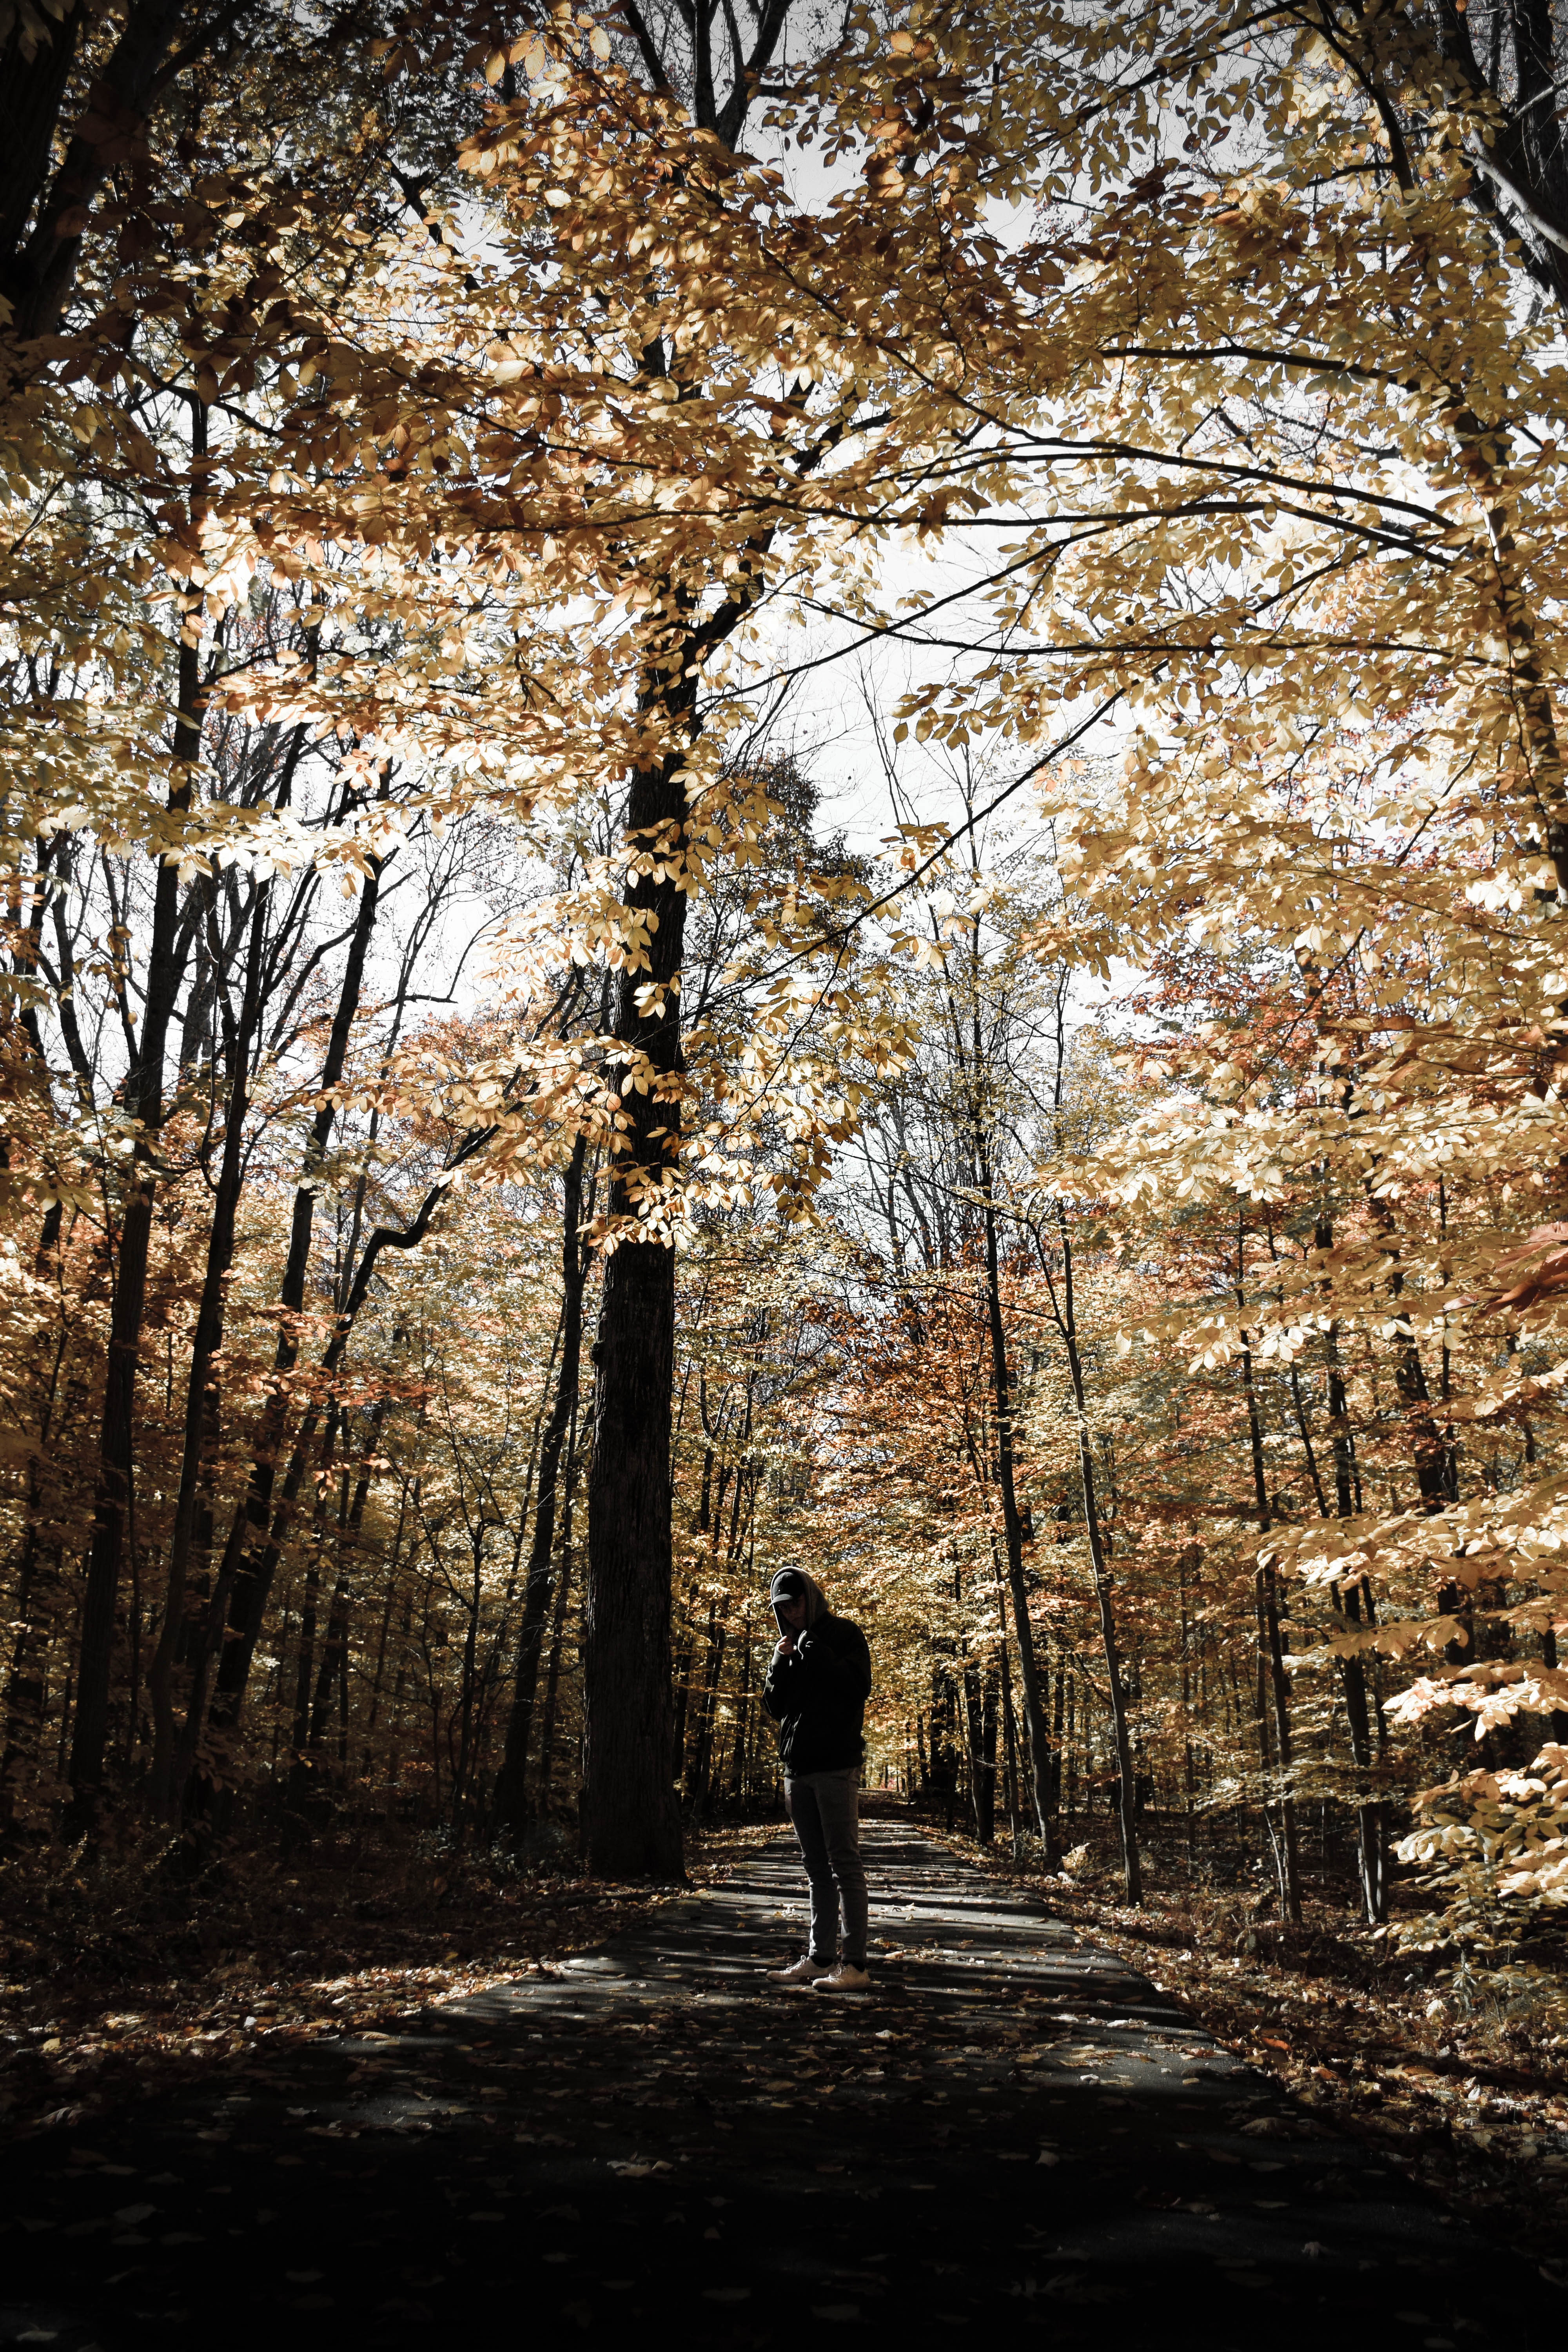
tree, People in nature, nature, forest, natural environment, natural landscape, branch, woodland, woody plant, sky, leaf, sunlight, autumn, biome, plant, grove, wood, old growth forest, trunk, Northern hardwood forest, deciduous, winter, trail, temperate broadleaf and mixed forest, photography, temperate coniferous forest, stock photography, landscape, road, path, street, walking, state park